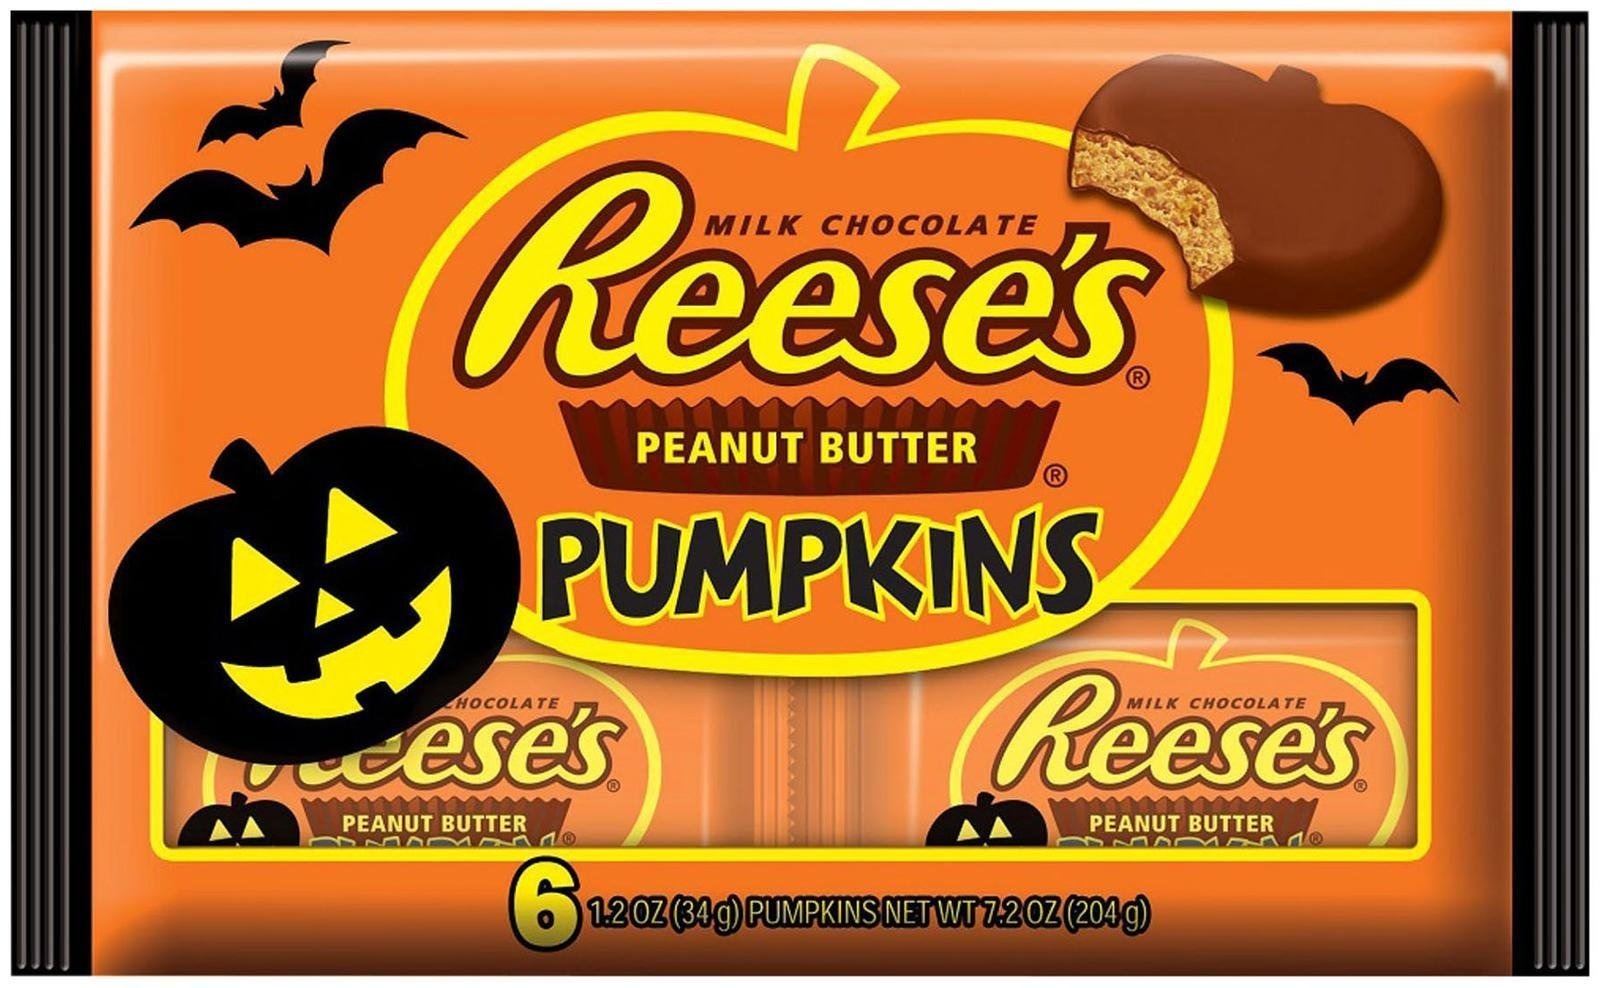
Item Name: Reese's Peanut Butter Pumpkins-6 ct
Bullet Point 1: Pack of 6 Reese's Pumpkins - 1.2 oz each
Bullet Point 2: Milk Chocolate and Reese's Signature Peanut Butter
Bullet Point 3: Fun Halloween Shape
Value: 6.0
Unit: Count

Price: 12.95